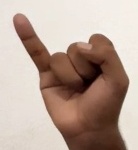
ASL sign: I